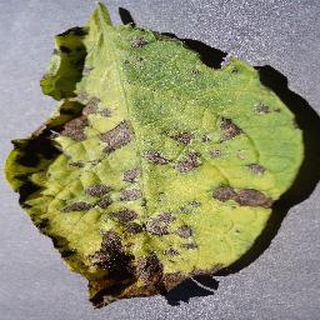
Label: potato_early_blight